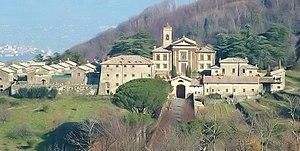
Monte Porzio Catone une commune italienne d'environ 8 750 habitants, située dans la ville métropolitaine de Rome Capitale, dans la région du Latium, en Italie centrale.